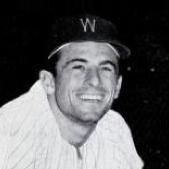
Age: 24